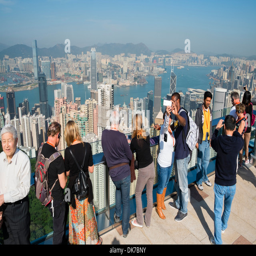
tourists admiring view of skyline